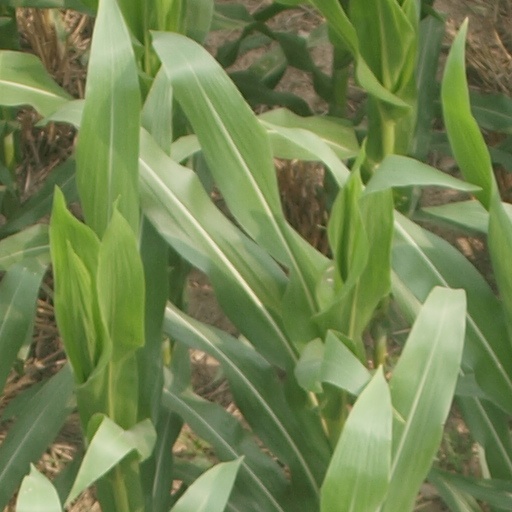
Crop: maize; corn